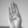
ASL letter: B